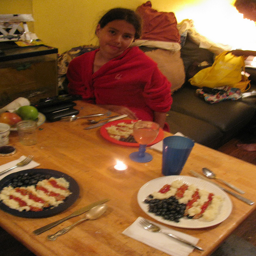
A young girl sitting at a table with flag like plated food
A girl sits at a dining table set for three with food on the plates and cups and a candle on the table.
A young girl is sitting at a dinner table.
a person sitting at a table posing for a photo
A girl sitting at a table with plates of food in the shape of the American flag.